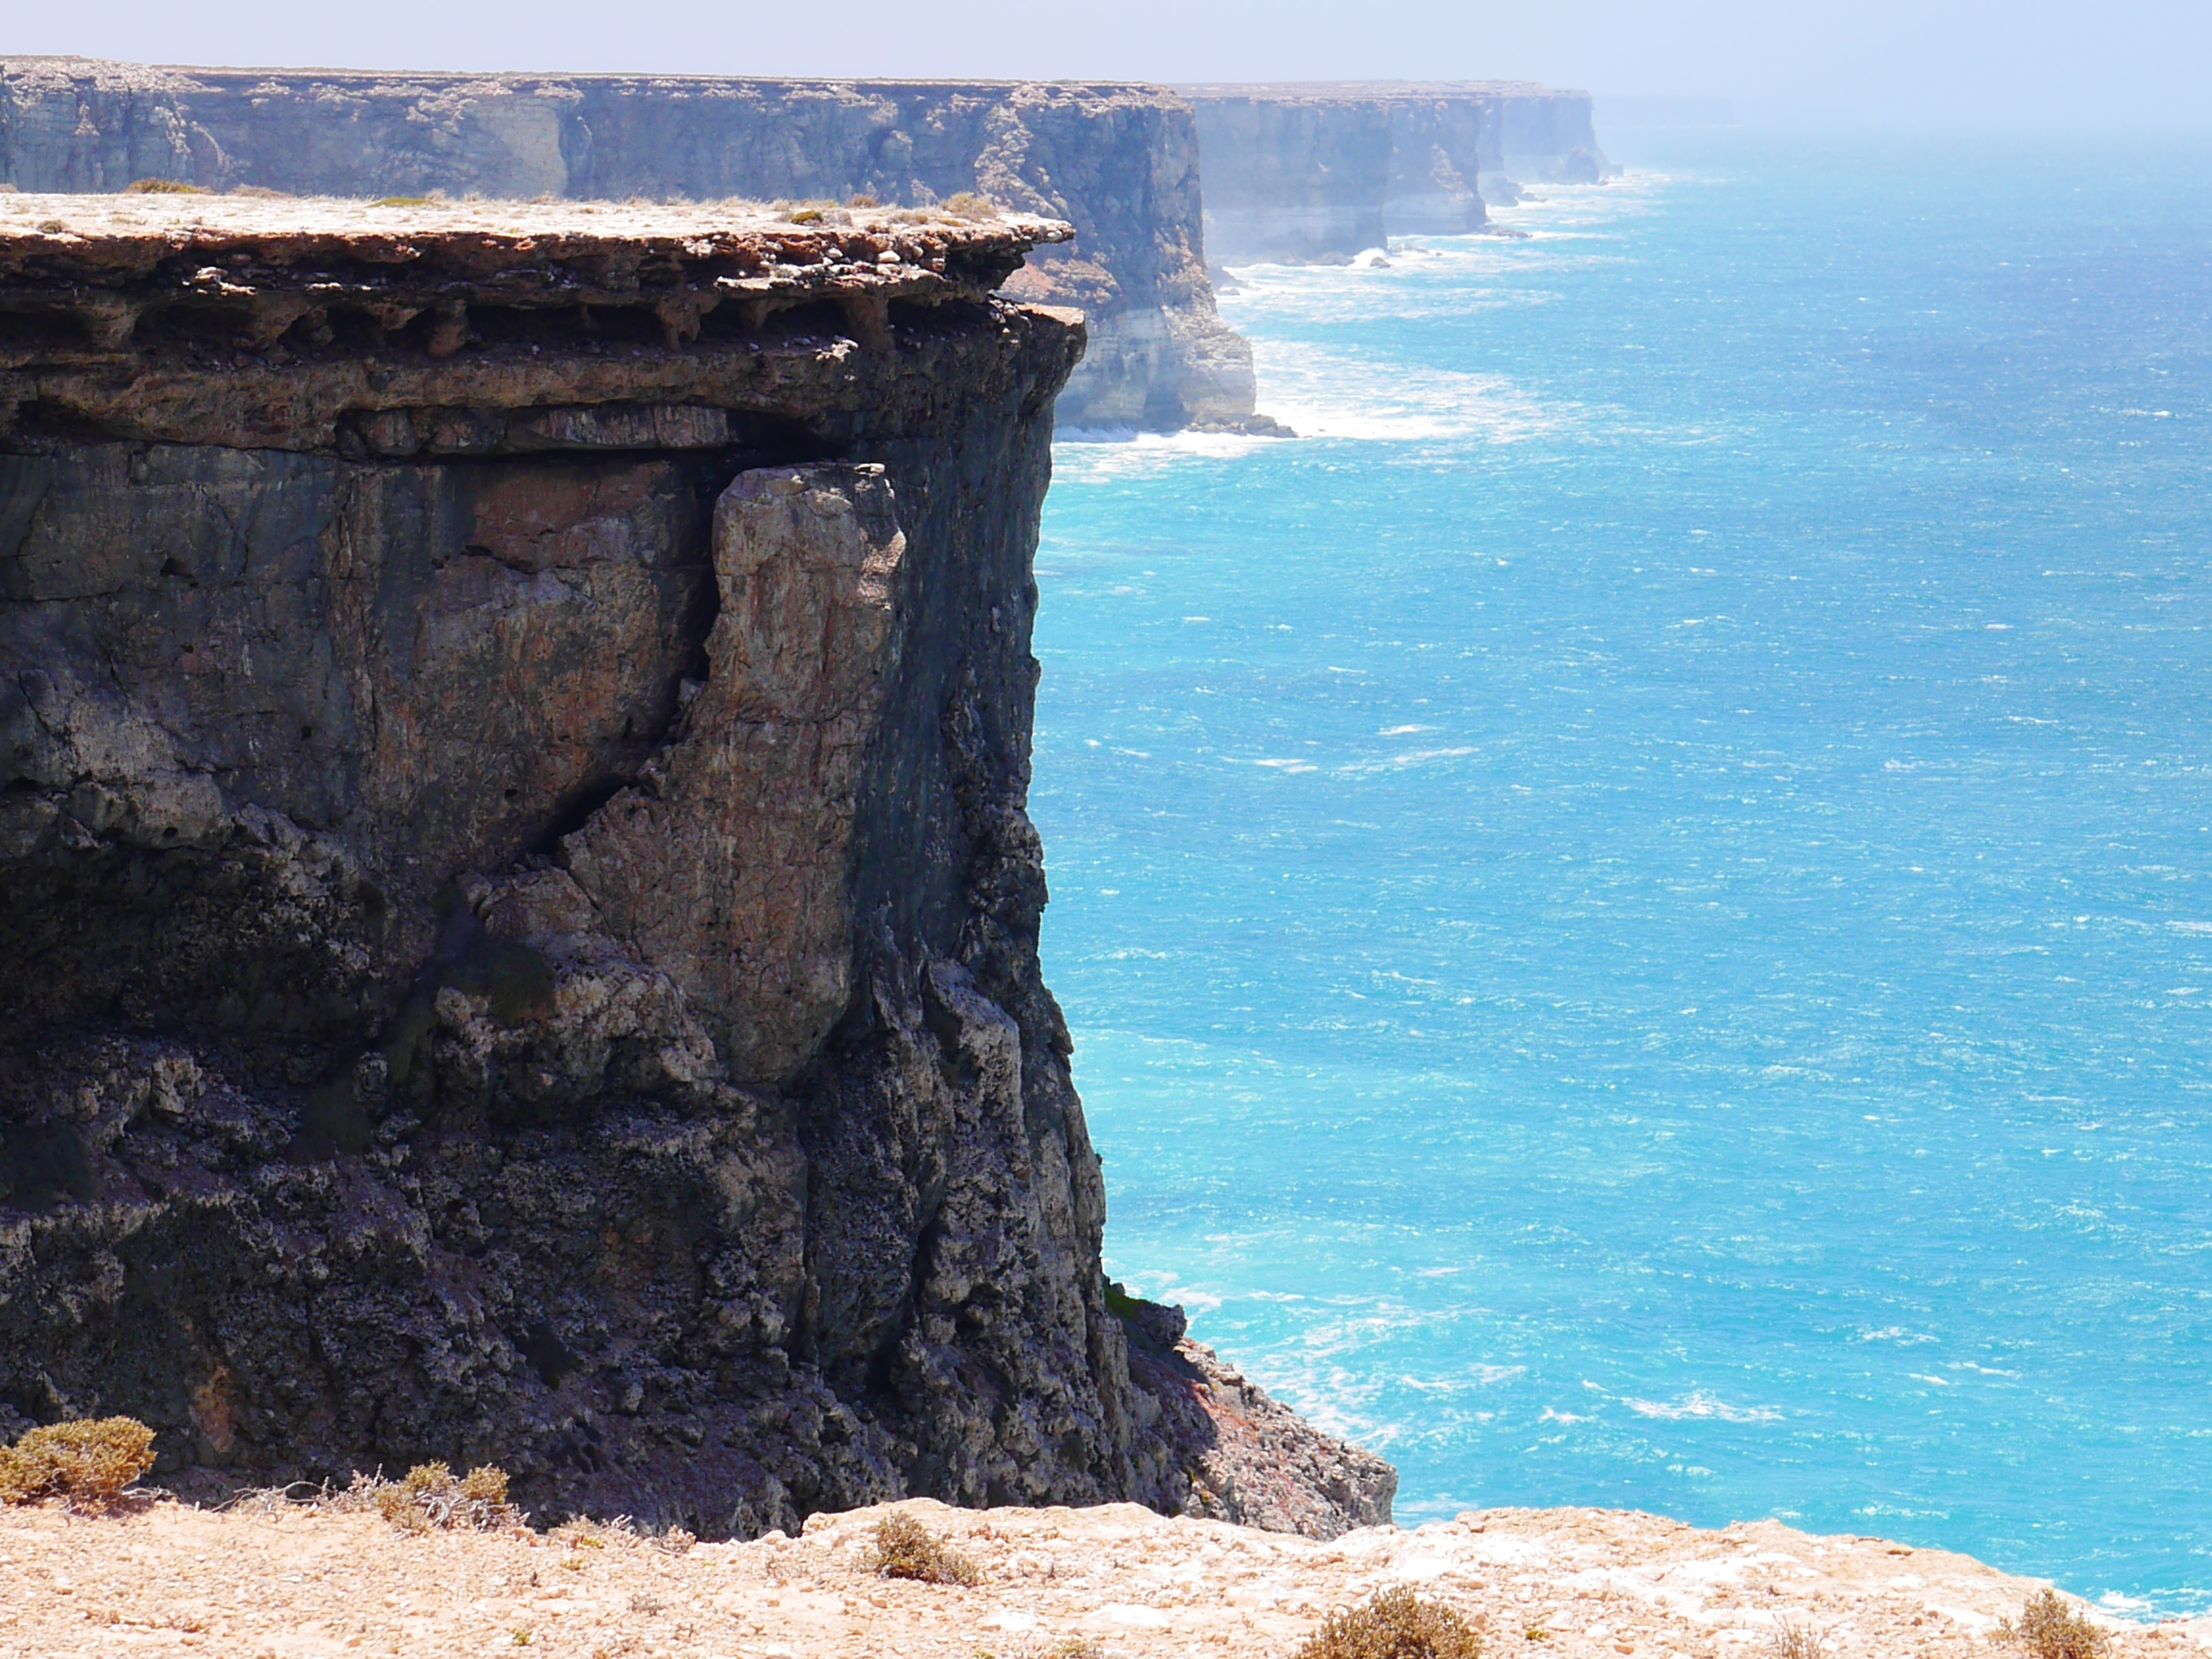
beach, landscape, sea, coast, water, nature, outdoor, rock, ocean, shore, wave, view, summer, vacation, travel, coastline, formation, cliff, cove, tower, scenic, scenery, bay, blue, fjord, stack, tourism, terrain, material, body of water, australia, geology, cliffs, vacations, cape, islet, natural arch, fjords